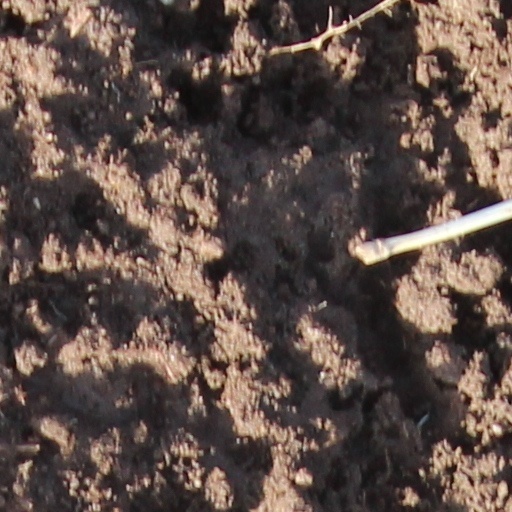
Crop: wheat